Internet in Italy

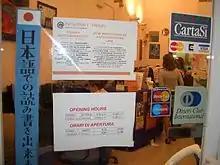
A sign posted on the door of an internet cafe in Florence regarding Italian Law No. 155 of 31 July 2005

Sublink Network was a non-profit association founded in Italy in 1989 to allow cost-sharing access to the Internet. Sublink Network was registered with the sublink.org domain (this domain now belongs to one of the founders). Sublink Network had its own sublink.* newsgroup hierarchy and a gateway with the Italian branch of FidoNet.